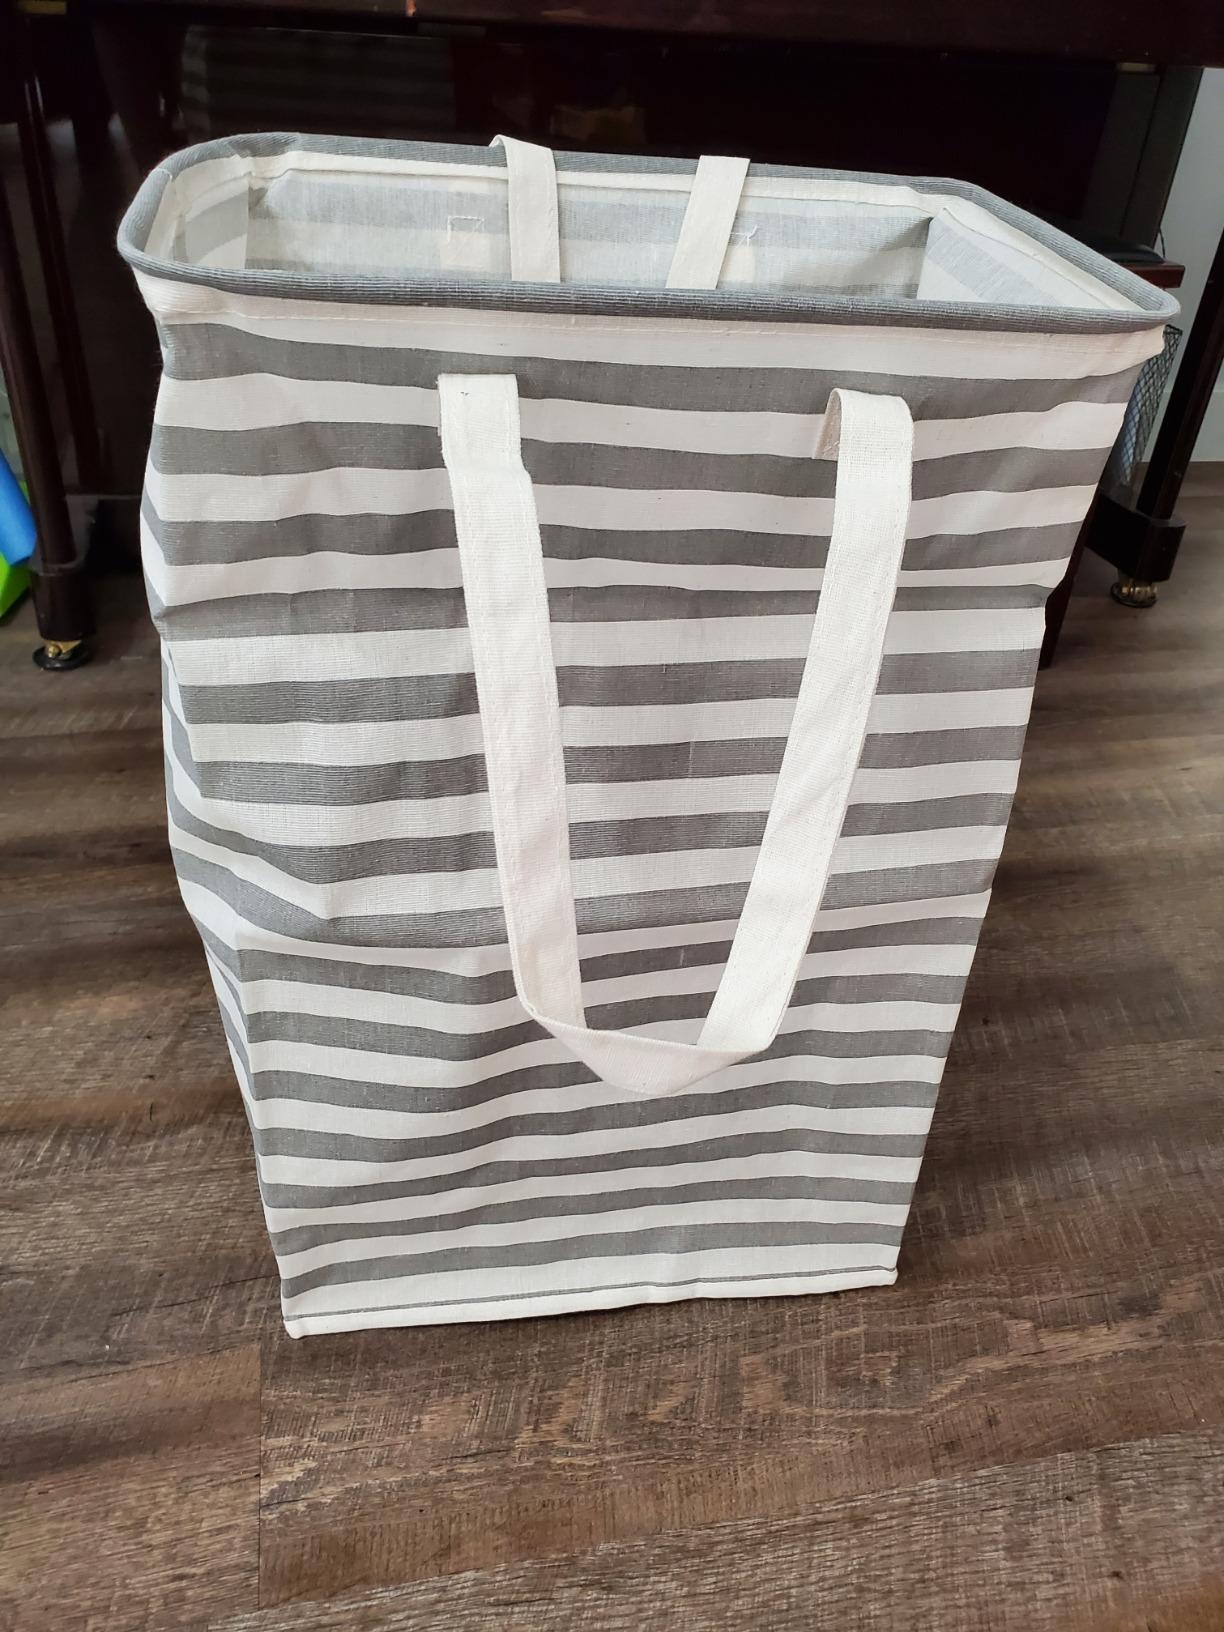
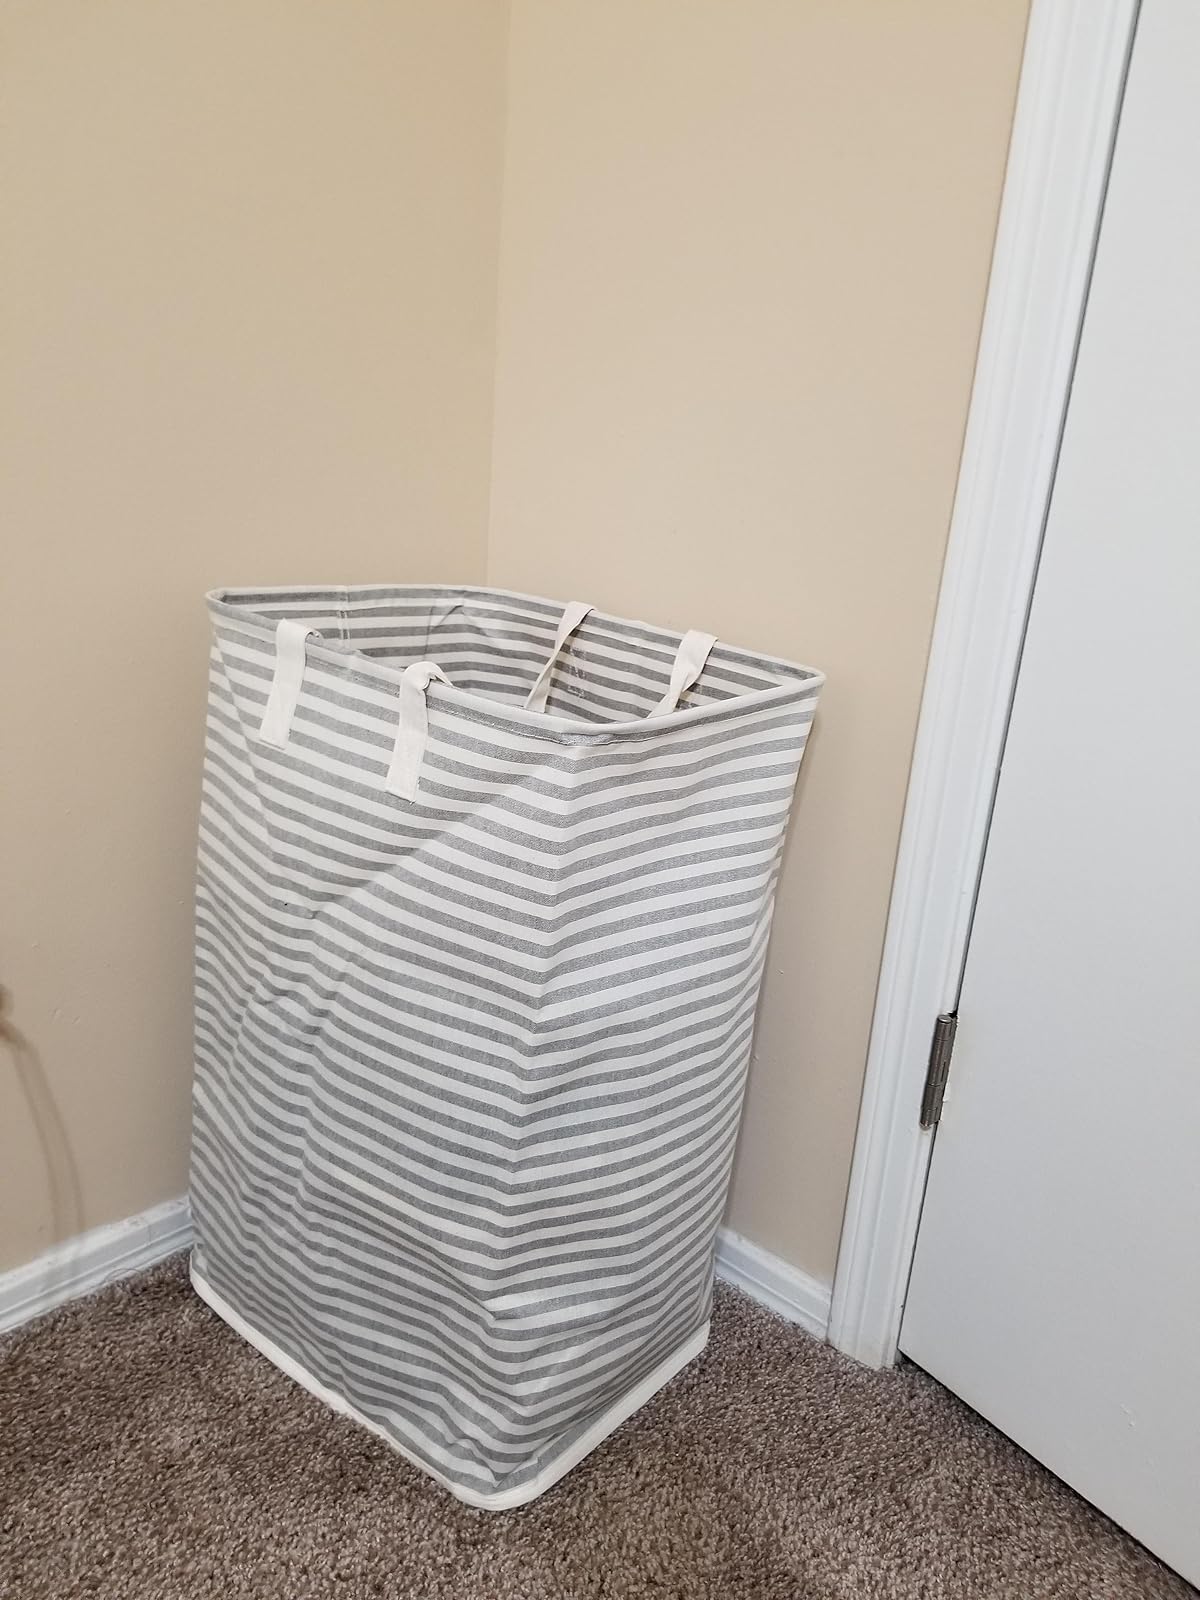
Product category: items_hamper
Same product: no